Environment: lab
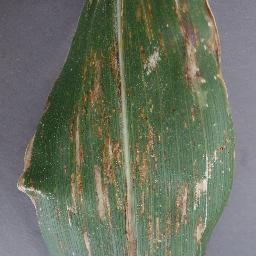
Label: gray_leaf_spot